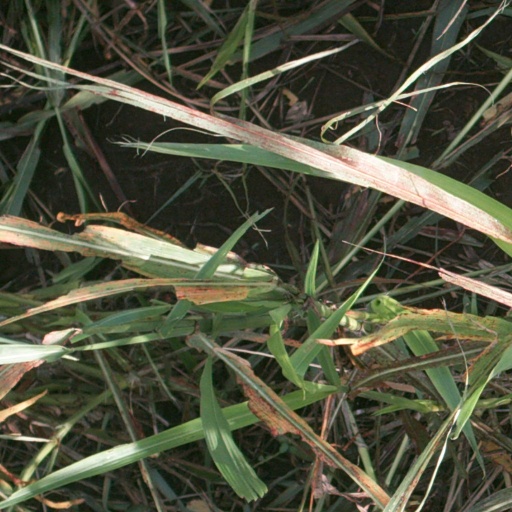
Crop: sorghum